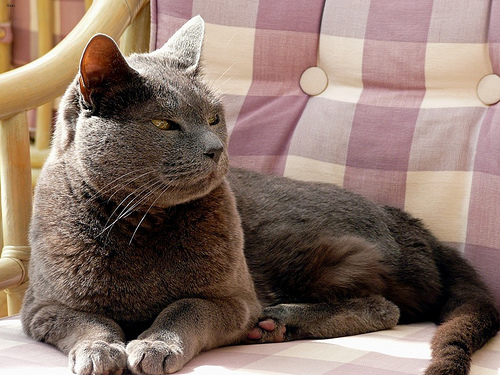
Breed: russian_blue